Dattaram Maruti Mirasdar

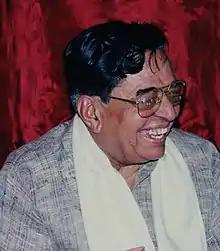

Dattaram Maruti Mirasdar (14 April 1927 – 2 October 2021), popularly known by his initials ("D Ma" and also as "Dadasaheb") was a Marathi writer and narrator principally of humorous stories. His stories were principally based on rural Maharashtra. The subtle and comic stories he wrote were well read.